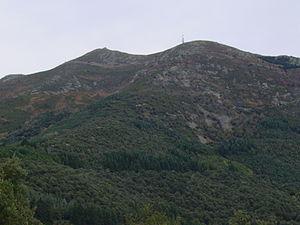
Le Turó de l'Home est une montagne culminant à 1 705 m située en Espagne, dans la communauté autonome de Catalogne. C'est la plus haute montagne du massif du Montseny. Le sommet et les montagnes voisines forment la ligne de partage des eaux entre le fleuve Santa Fe et la Tordera. La montagne est célèbre pour son observatoire météorologique, ouvert en 1932.